Tiger 3

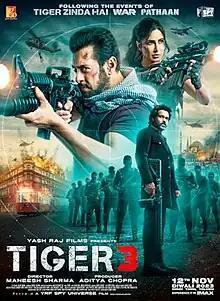
Theatrical release poster

Tiger 3 is a 2023 Indian Hindi-language action thriller film directed by Maneesh Sharma and produced by Aditya Chopra under Yash Raj Films. Based on a script written by Shridhar Raghavan and Anckur Chaudhry, from an original story by Chopra, the film serves as the fifth instalment in the YRF Spy Universe; a sequel to "Ek Tha Tiger" (2012) and "Tiger Zinda Hai" (2017), it is set after the events of "War" (2019) and "Pathaan", and stars Salman Khan, Katrina Kaif and Emraan Hashmi in the lead roles, with Revathi, Simran, Kumud Mishra, Ranvir Shorey, Vishal Jethwa, Riddhi Dogra, and Aamir Bashir in pivotal roles. Exploring the origins of a mutual connection between Tiger and Zoya, it explores their attempts to prevent rogue ISI agent Aatish Rehman, Zoya's former mentor, from implementing a dangerous plot against India and Pakistan.